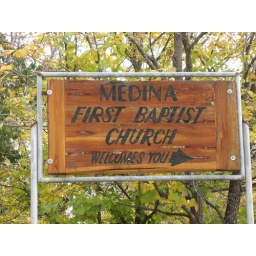
Church sign on the main road in town